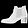
Label: Ankle boot